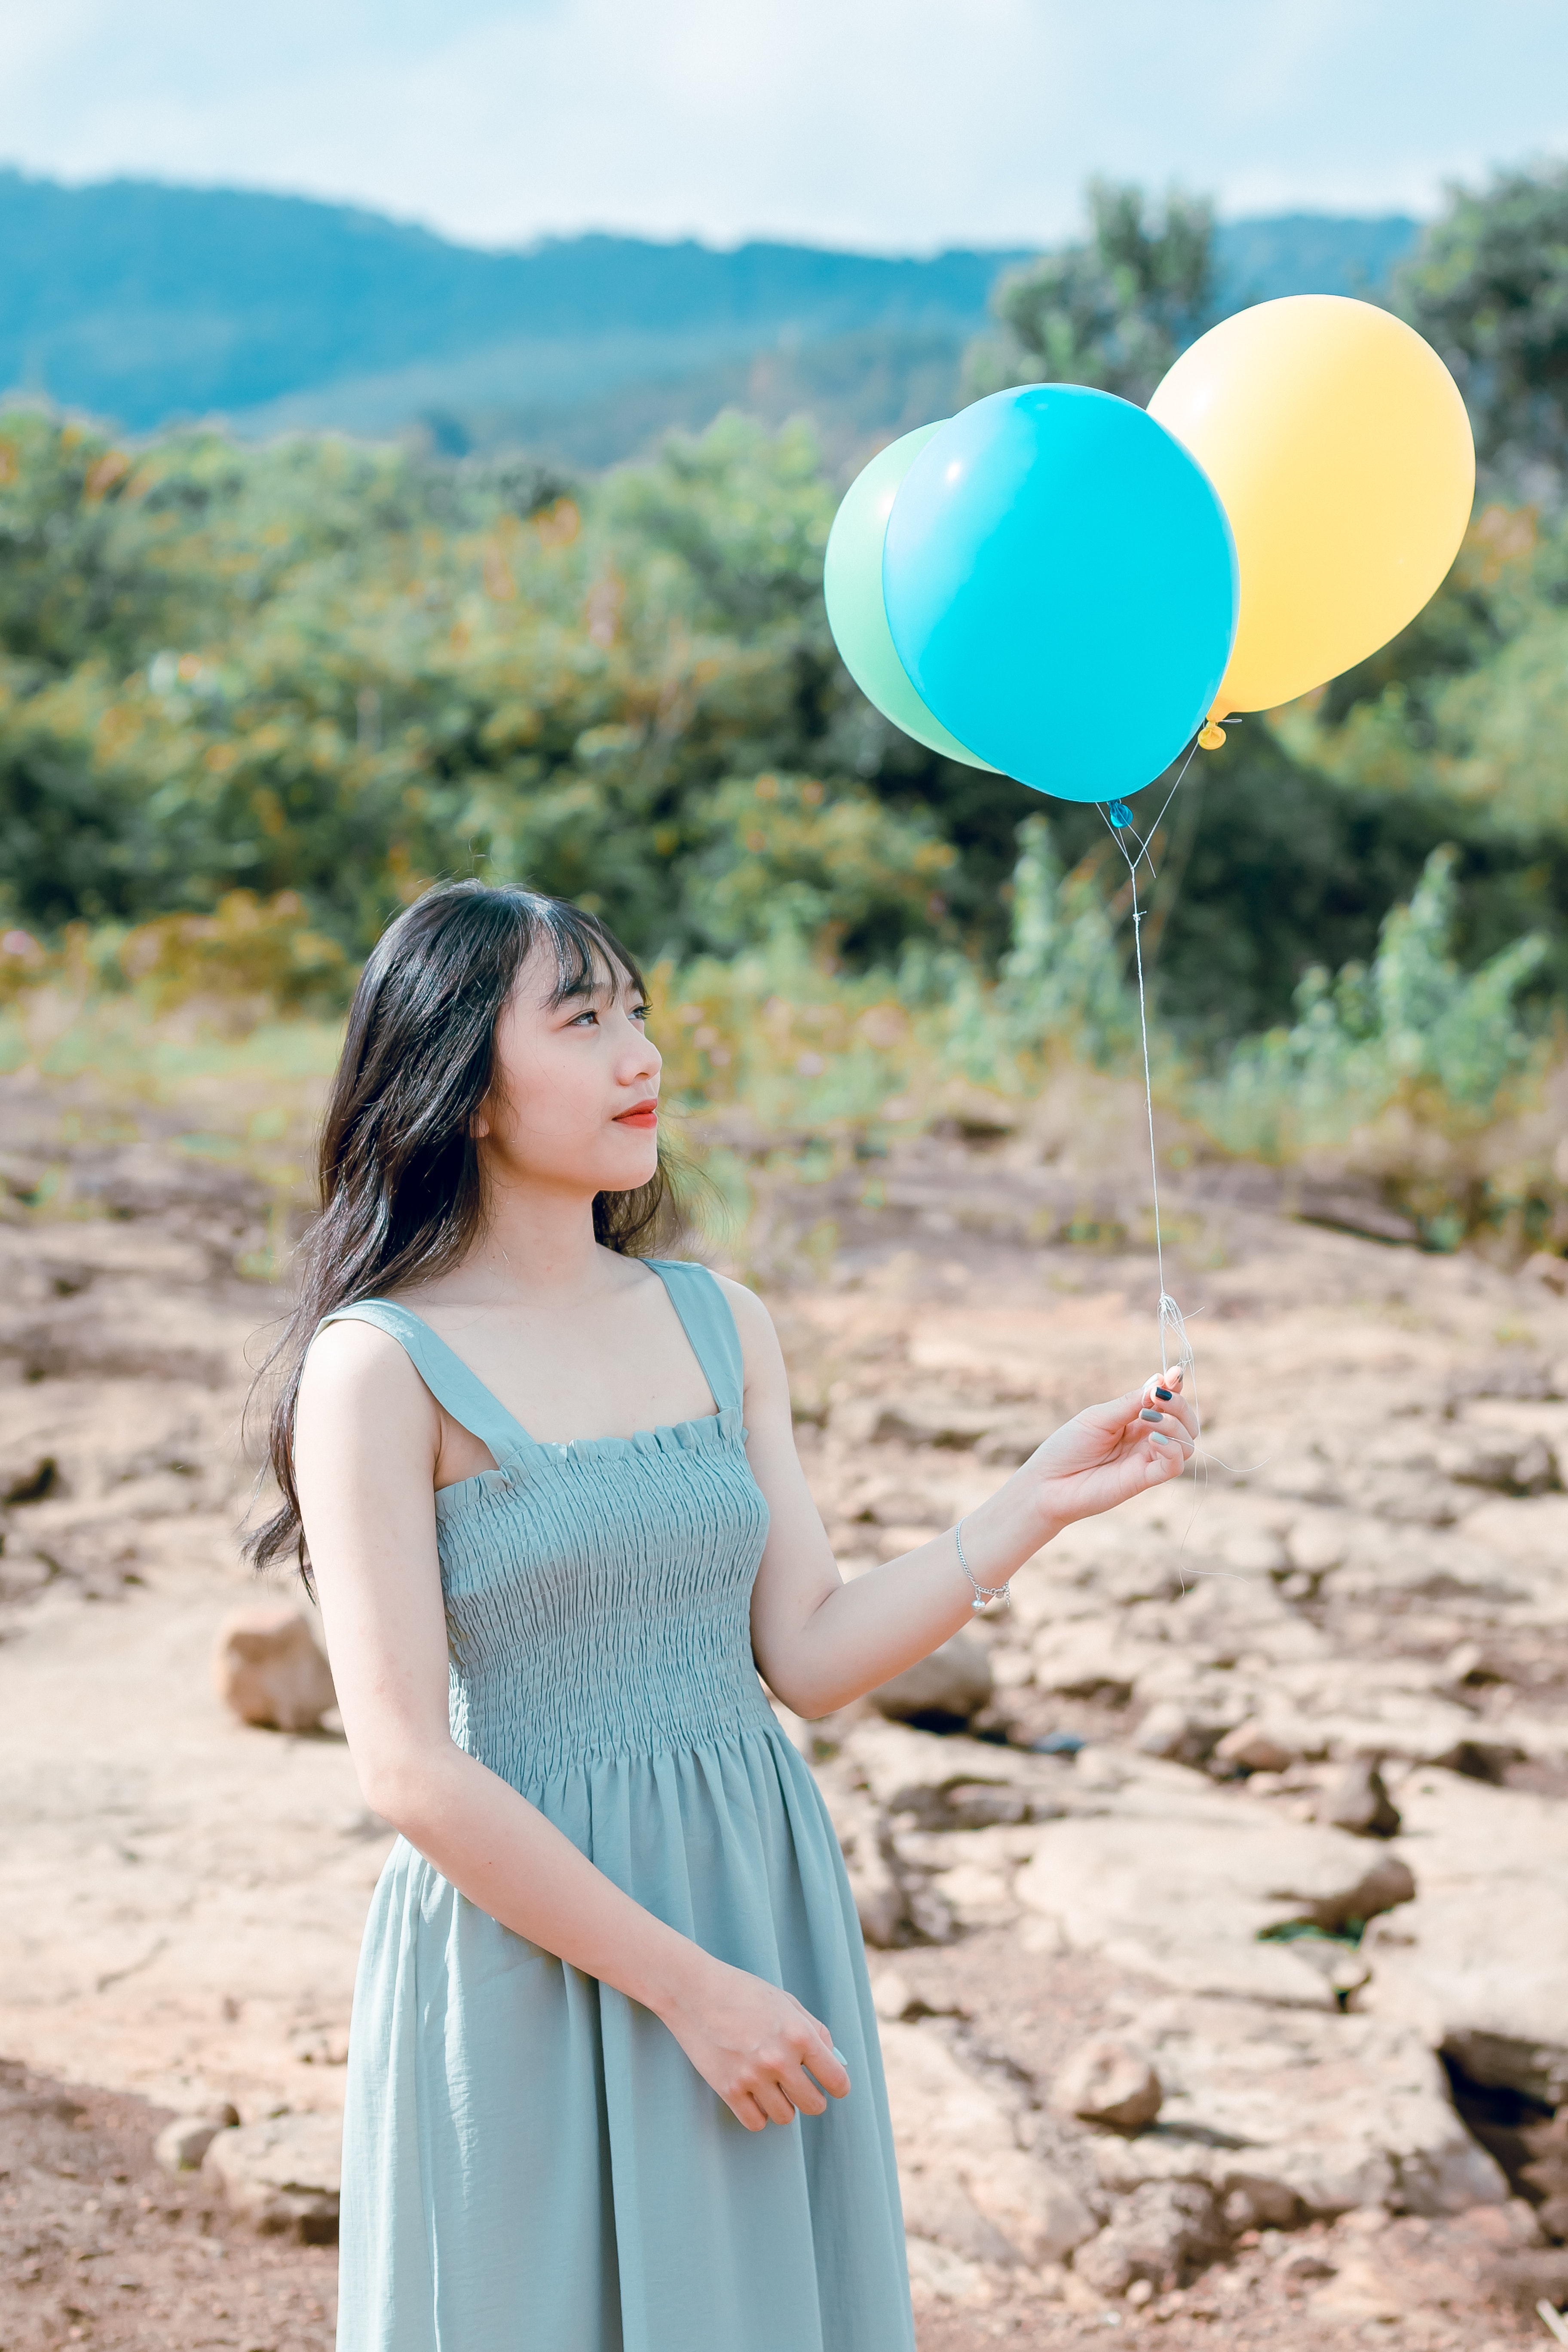
People in nature, photograph, balloon, blue, turquoise, aqua, dress, yellow, beauty, skin, teal, sky, pink, photography, summer, photo shoot, party supply, happy, smile, tree, landscape, portrait photography, vacation, stock photography, leisure, wildflower